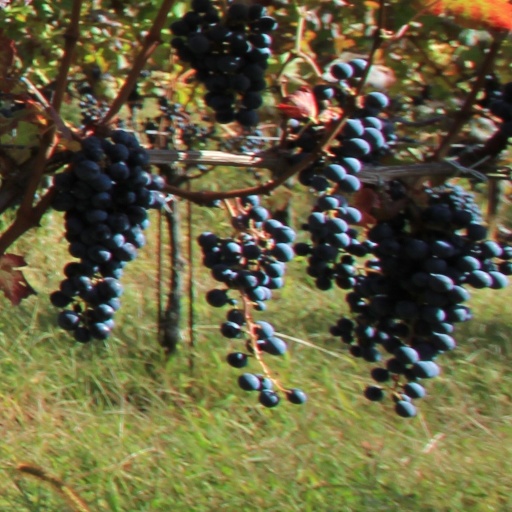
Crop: grape